Raymond-Roupen

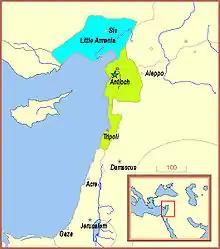
Cilicia (Little Armenia) and Antioch-Tripoli

Bohemond sent his widowed daughter-in-law back to Cilicia along with his newborn grandson, either to ensure their safety or to remove the grandson from succession in favor of a son by his latest marriage. The two arrived just in time for the coronation of Alice's uncle, Leo I, as the first king of Cilicia. The ceremony was combined with Raymond-Roupen's baptism, and both were performed by the papal legate Conrad of Wittelsbach. Leo, who had no sons, recognized Raymond-Roupen as his heir presumptive, and made it his principal mission to secure his grandnephew's succession to Antioch as well.